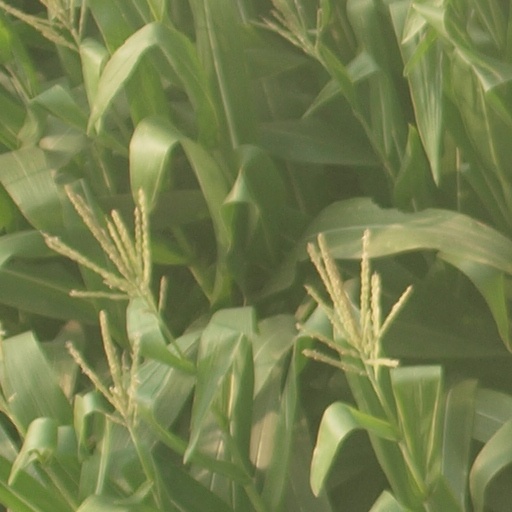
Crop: maize; corn